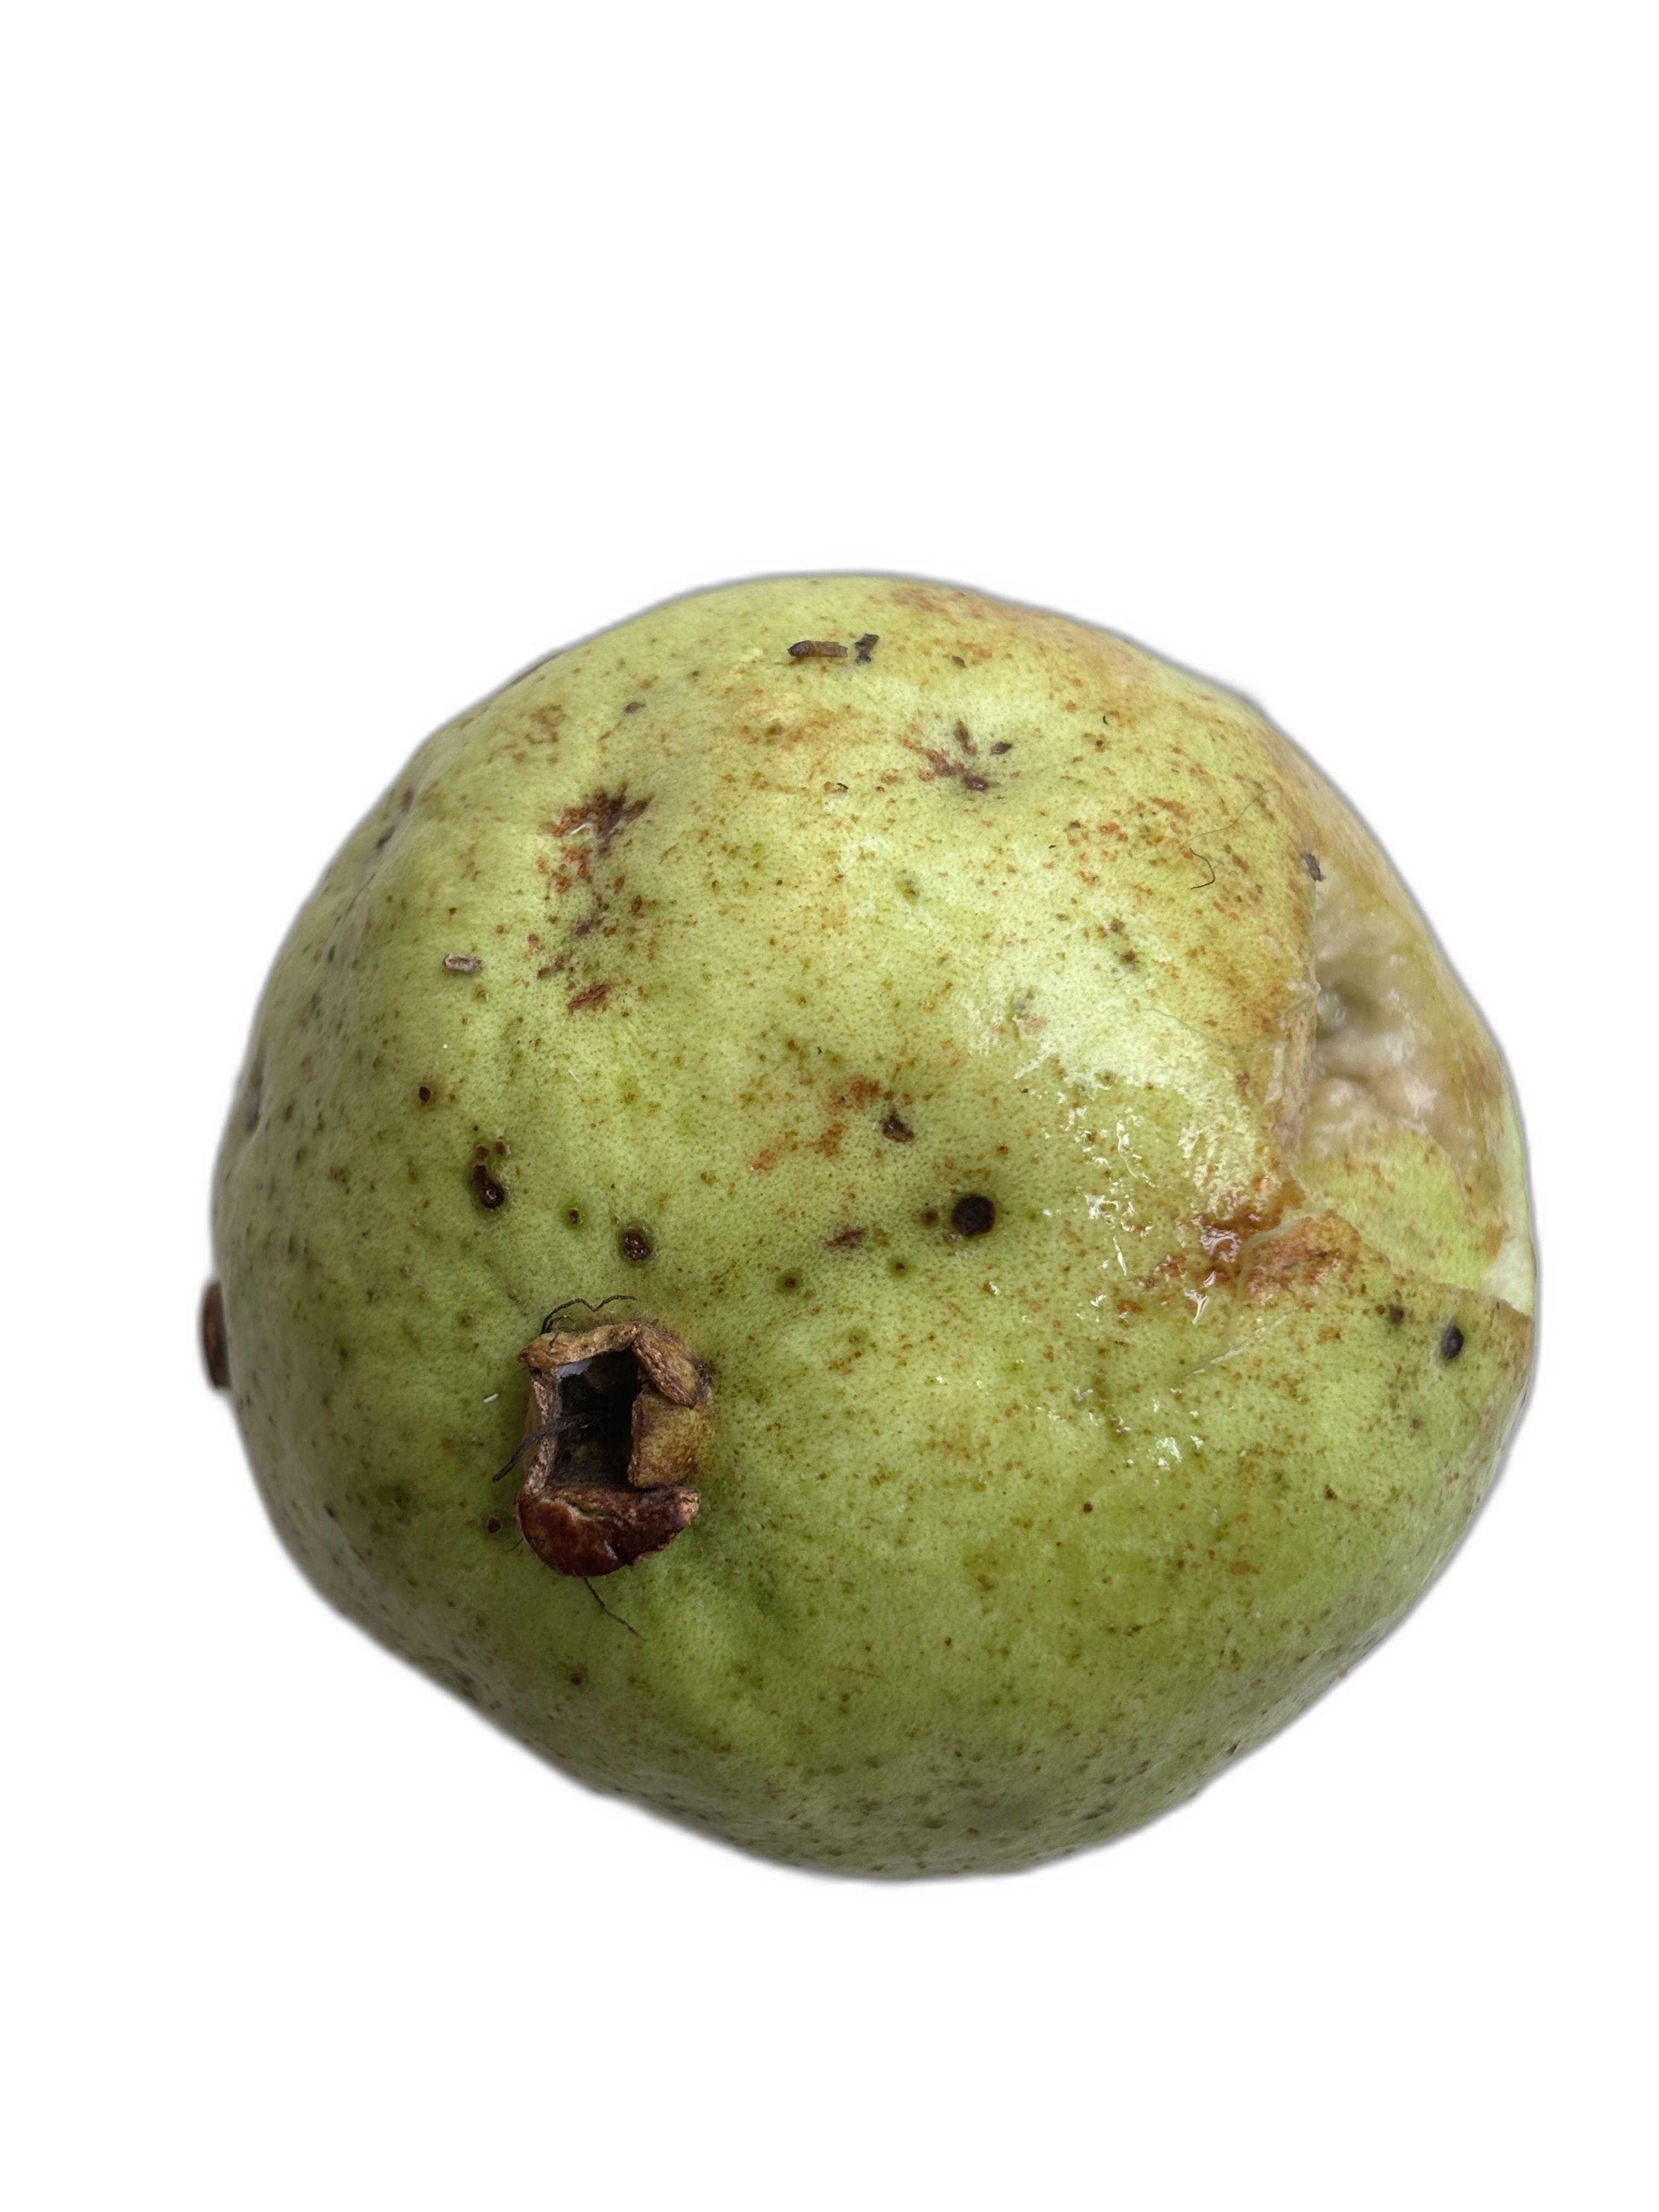
Plant part: fruit
Disease: Anthracnose